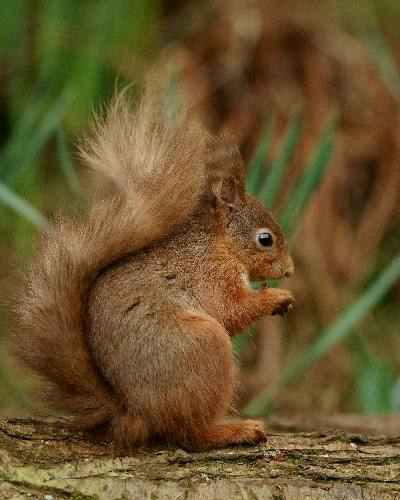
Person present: No